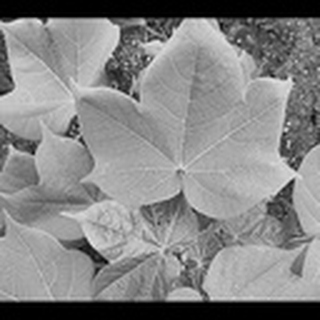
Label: healthy_cotton